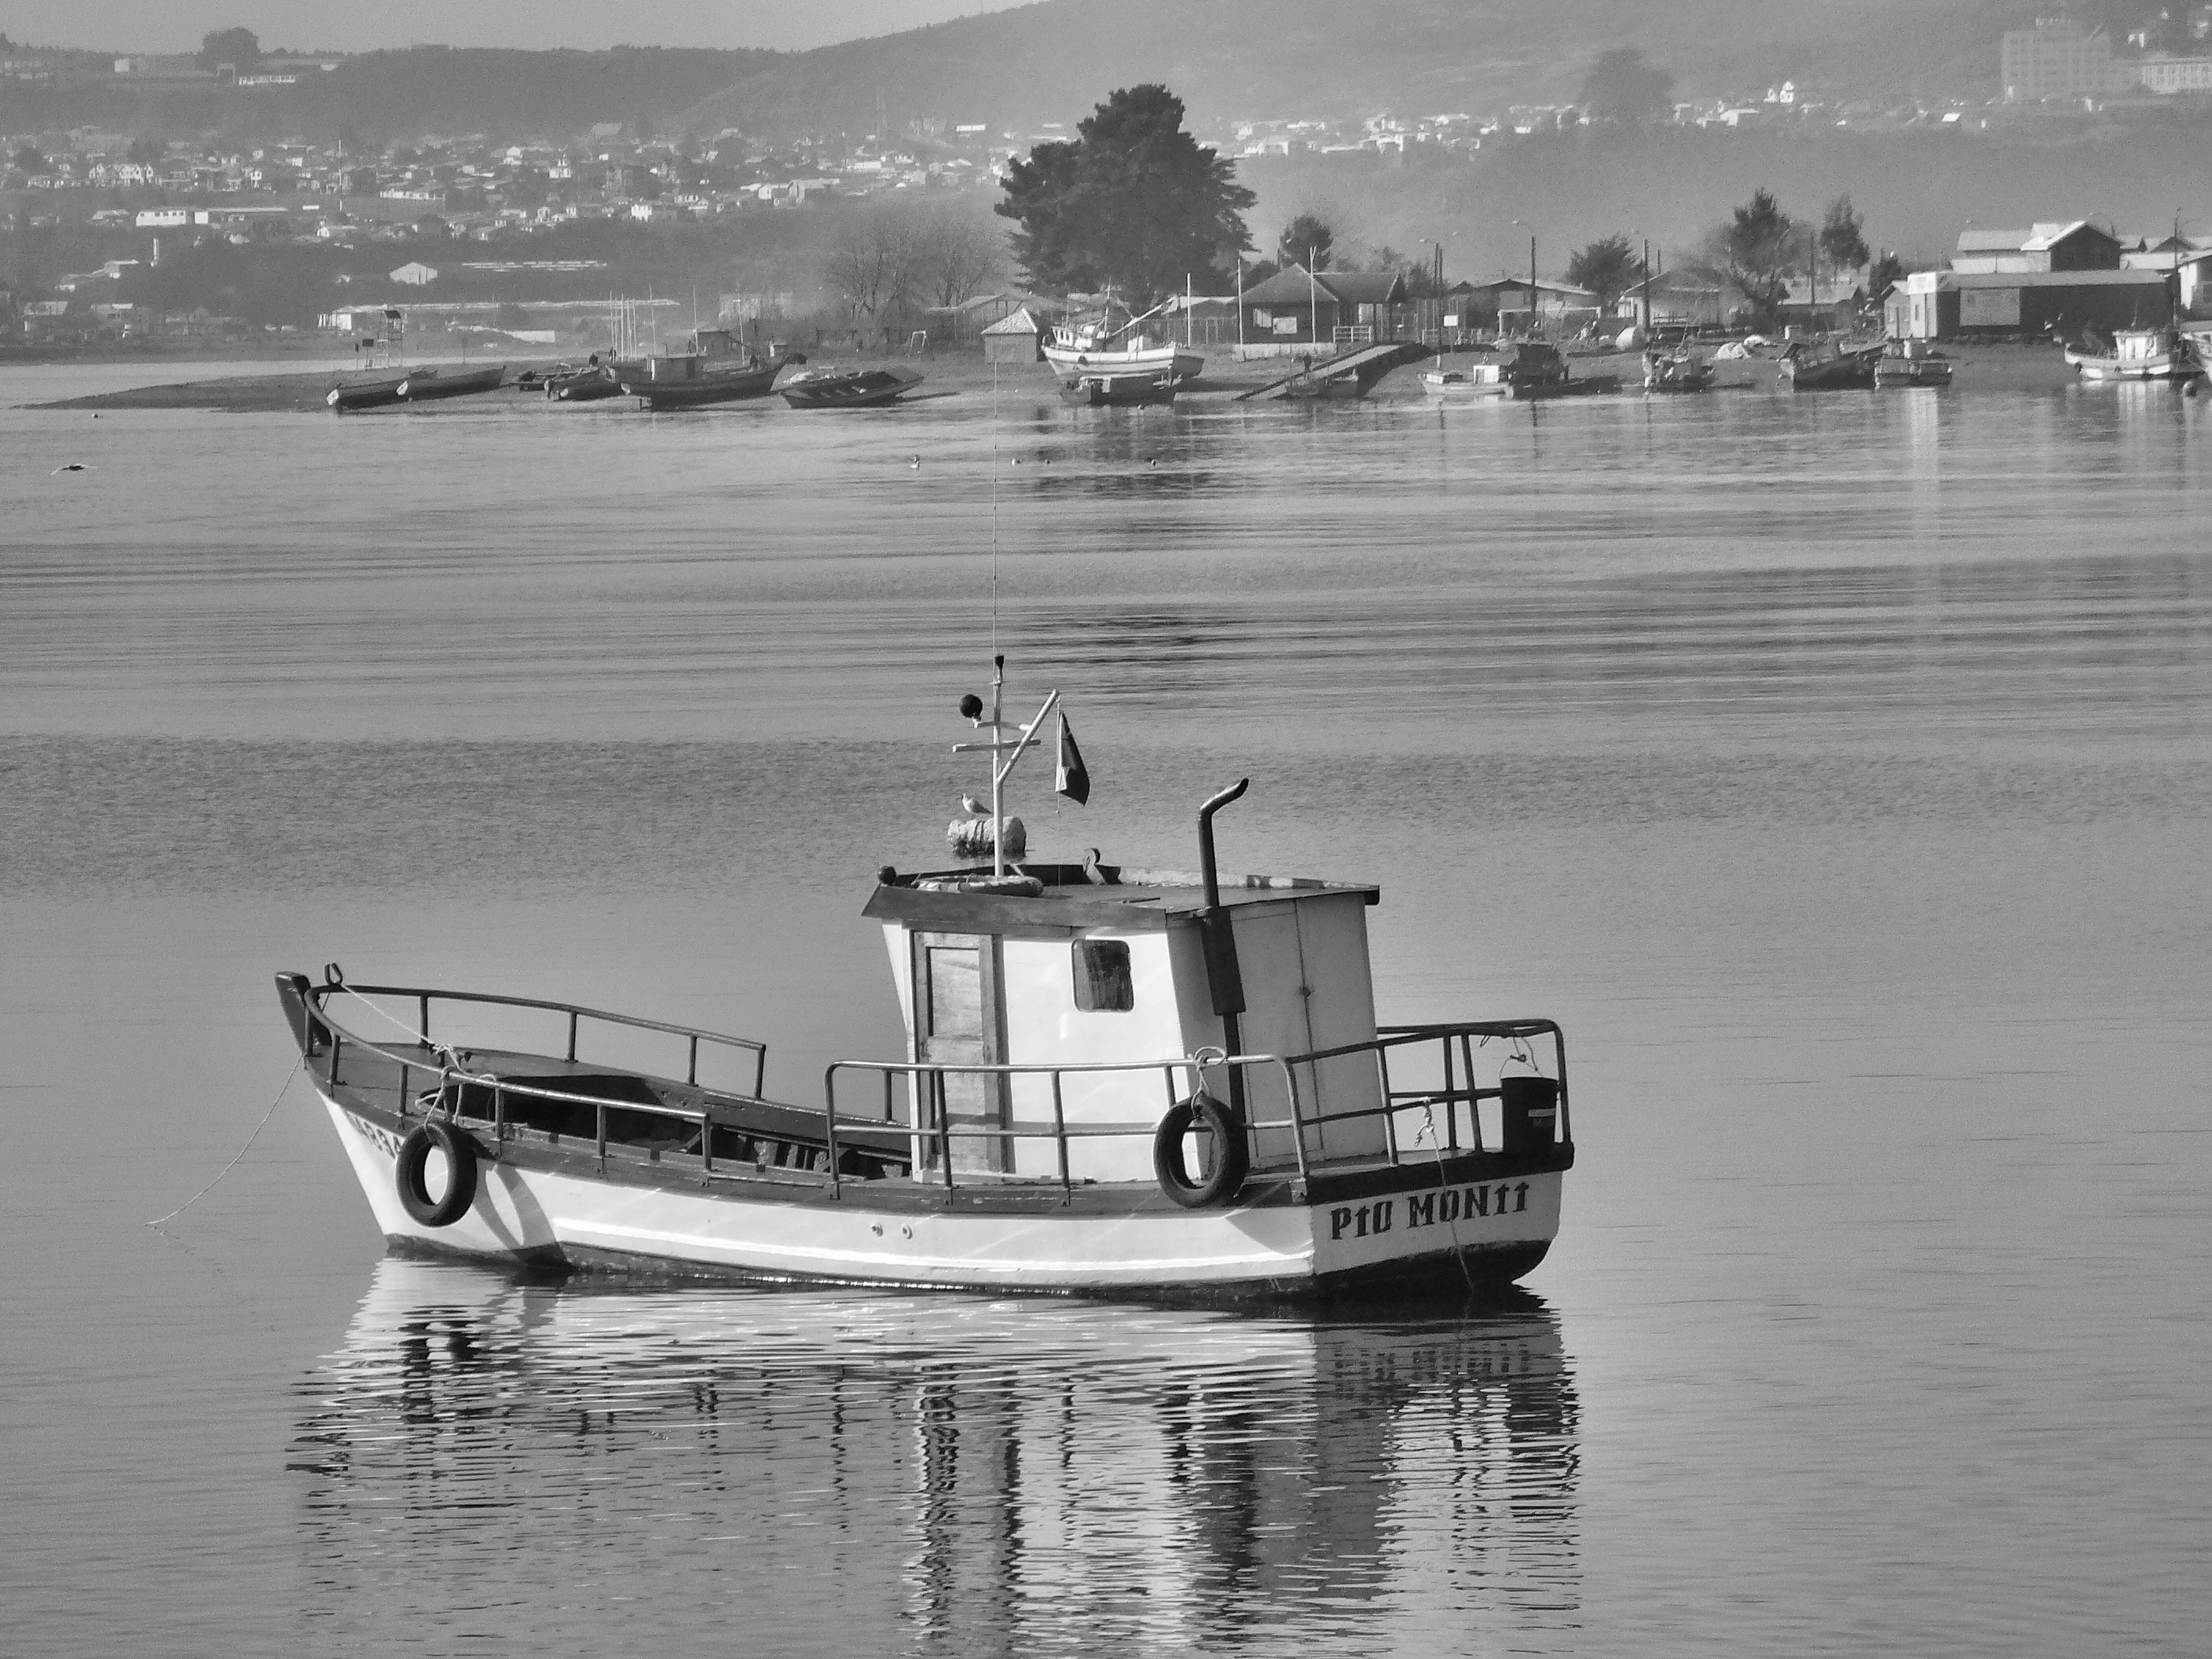
sea, coast, water, ocean, black and white, boat, ship, vessel, vehicle, bay, harbor, port, monochrome, chile, southern, south, ferry, puerto, bote, lumix, panasonic, tugboat, watercraft, fotor, puertomontt, angelm, portcity, fishing vessel, passenger ship, monochrome photography